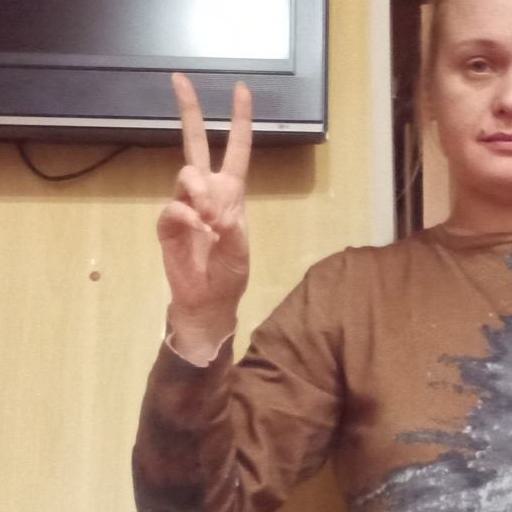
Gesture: peace